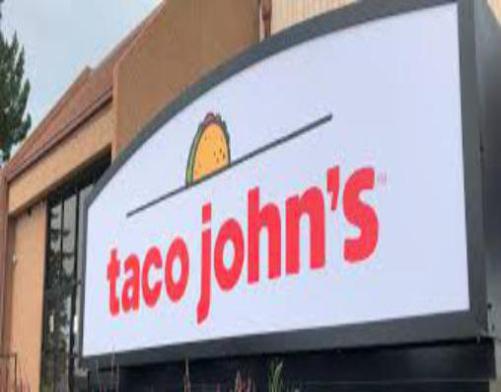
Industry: Food